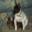
Label: dog